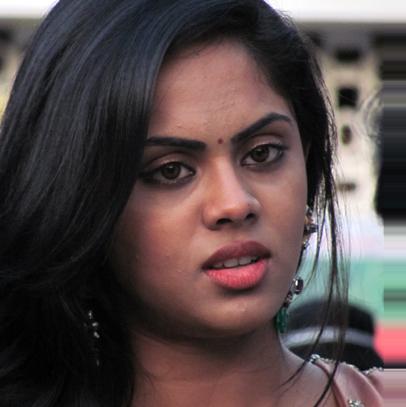
Age: 17